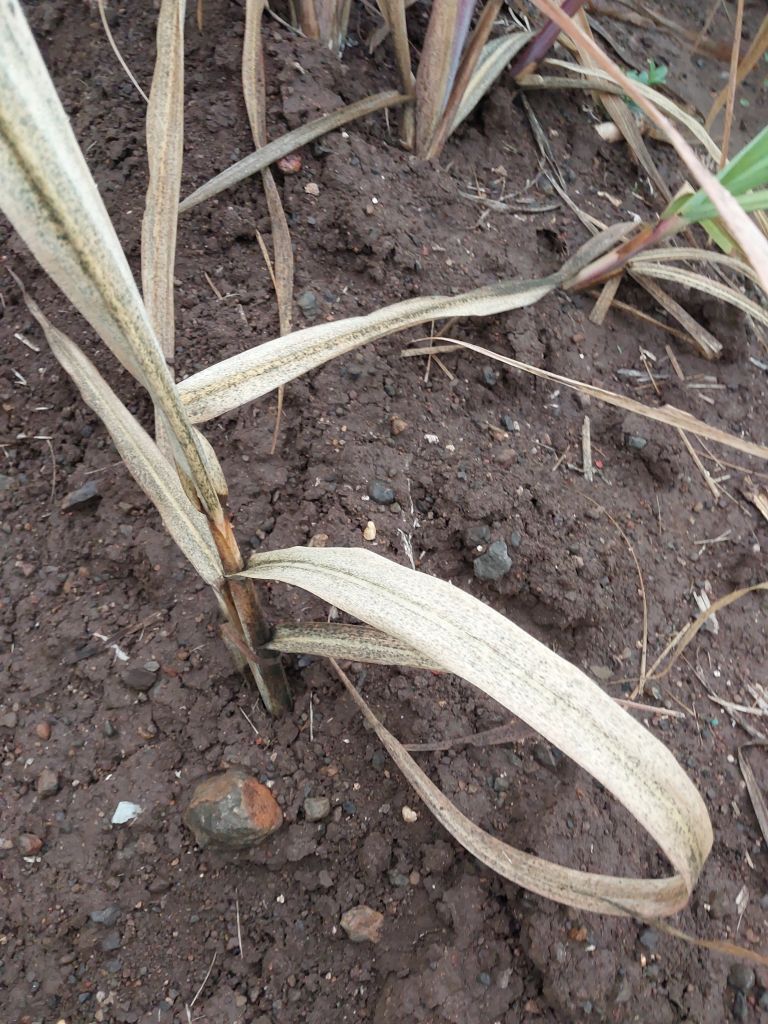
Label: Sett Rot